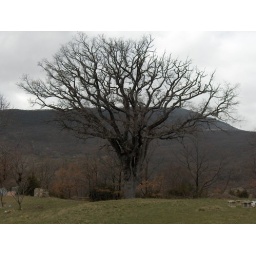
Ceremonial tree in the garden of the house in Vergol. Symbol for the new worldtree.